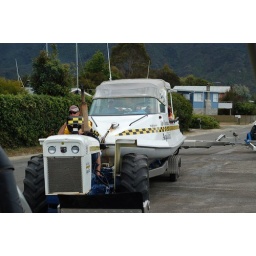
You ride to the water while on a boat who is towed by a tractor driving down the street!